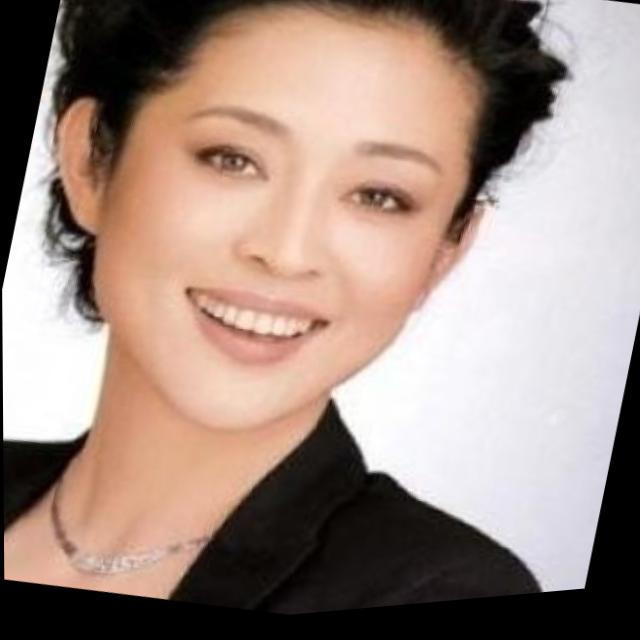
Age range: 45-64